Savage Warriors

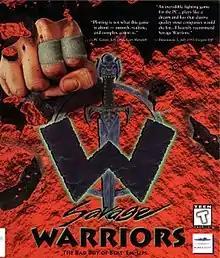

Savage Warriors is a video game developed by French studio Atreid Concept and published by Mindscape for MS-DOS.